Abraham Wildey Robarts

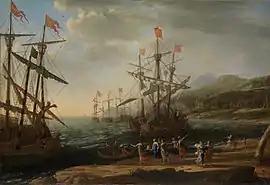
"The Trojan Women Set Fire to their Fleet" by Claude Lorrain,

He became a director of the East India Company, also a partner in the bank Robarts & Curtis, and worked as a West Indies factor.